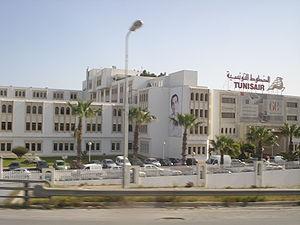
Siège de Tunisair
Tunisair est le nom commercial de la compagnie aérienne nationale de la Tunisie. Appelée officiellement Société tunisienne de l'air, elle est fondée le 21 octobre 1948.